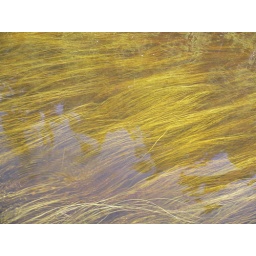
under the glass river surface